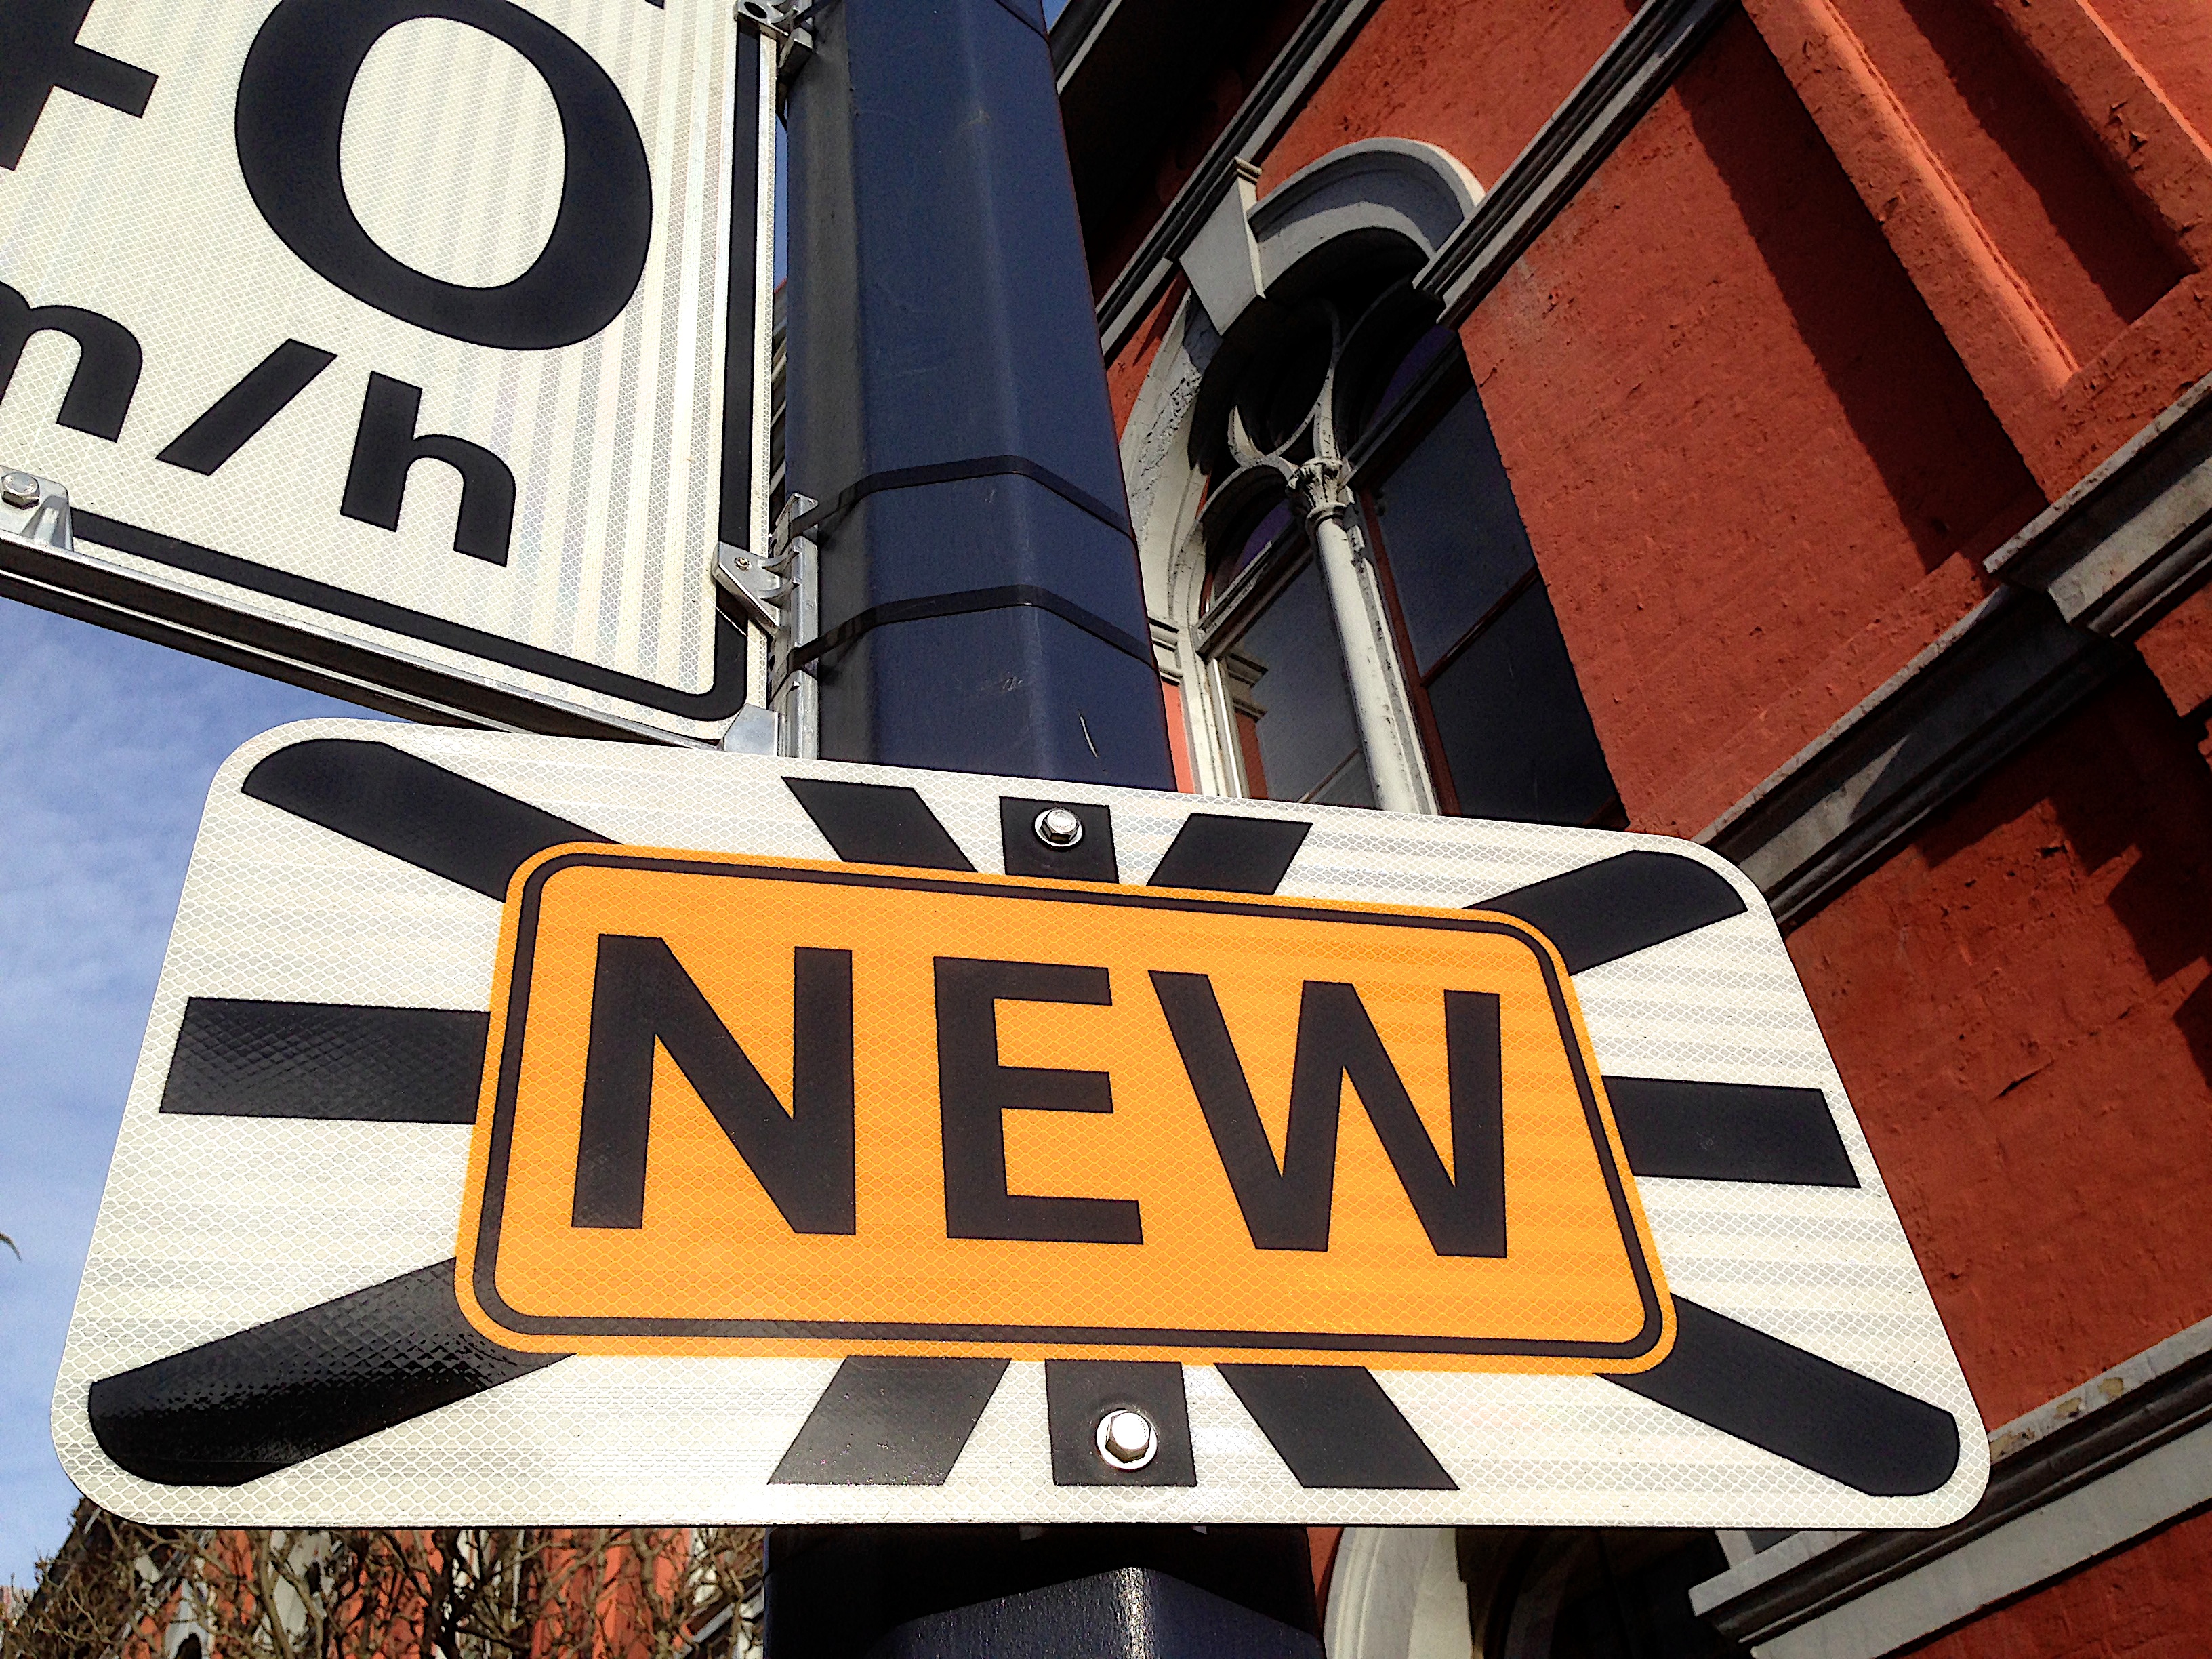
car, number, sign, vehicle, street sign, signage, new, automotive exterior, vehicle registration plate